Satake Yoshishige

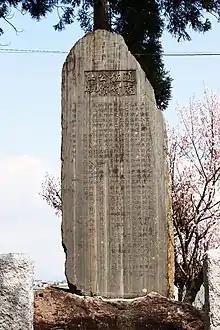
Monument to Satake at Rokugo Castle

was a Japanese "daimyō" (military lord) of the Sengoku period. He was the 18th generation head of the Satake clan. He was renowned for his ferocity in battle; he was also known by the nickname of .